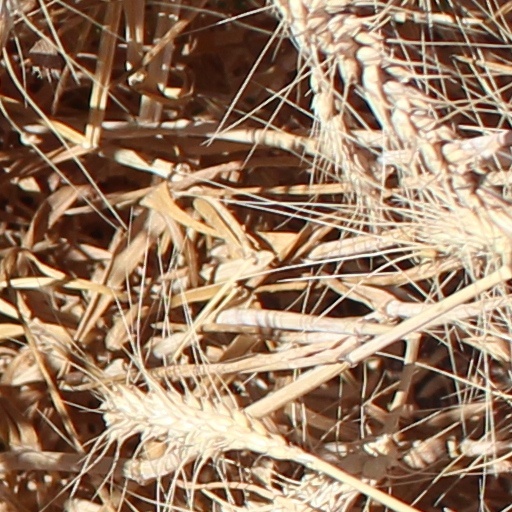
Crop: wheat